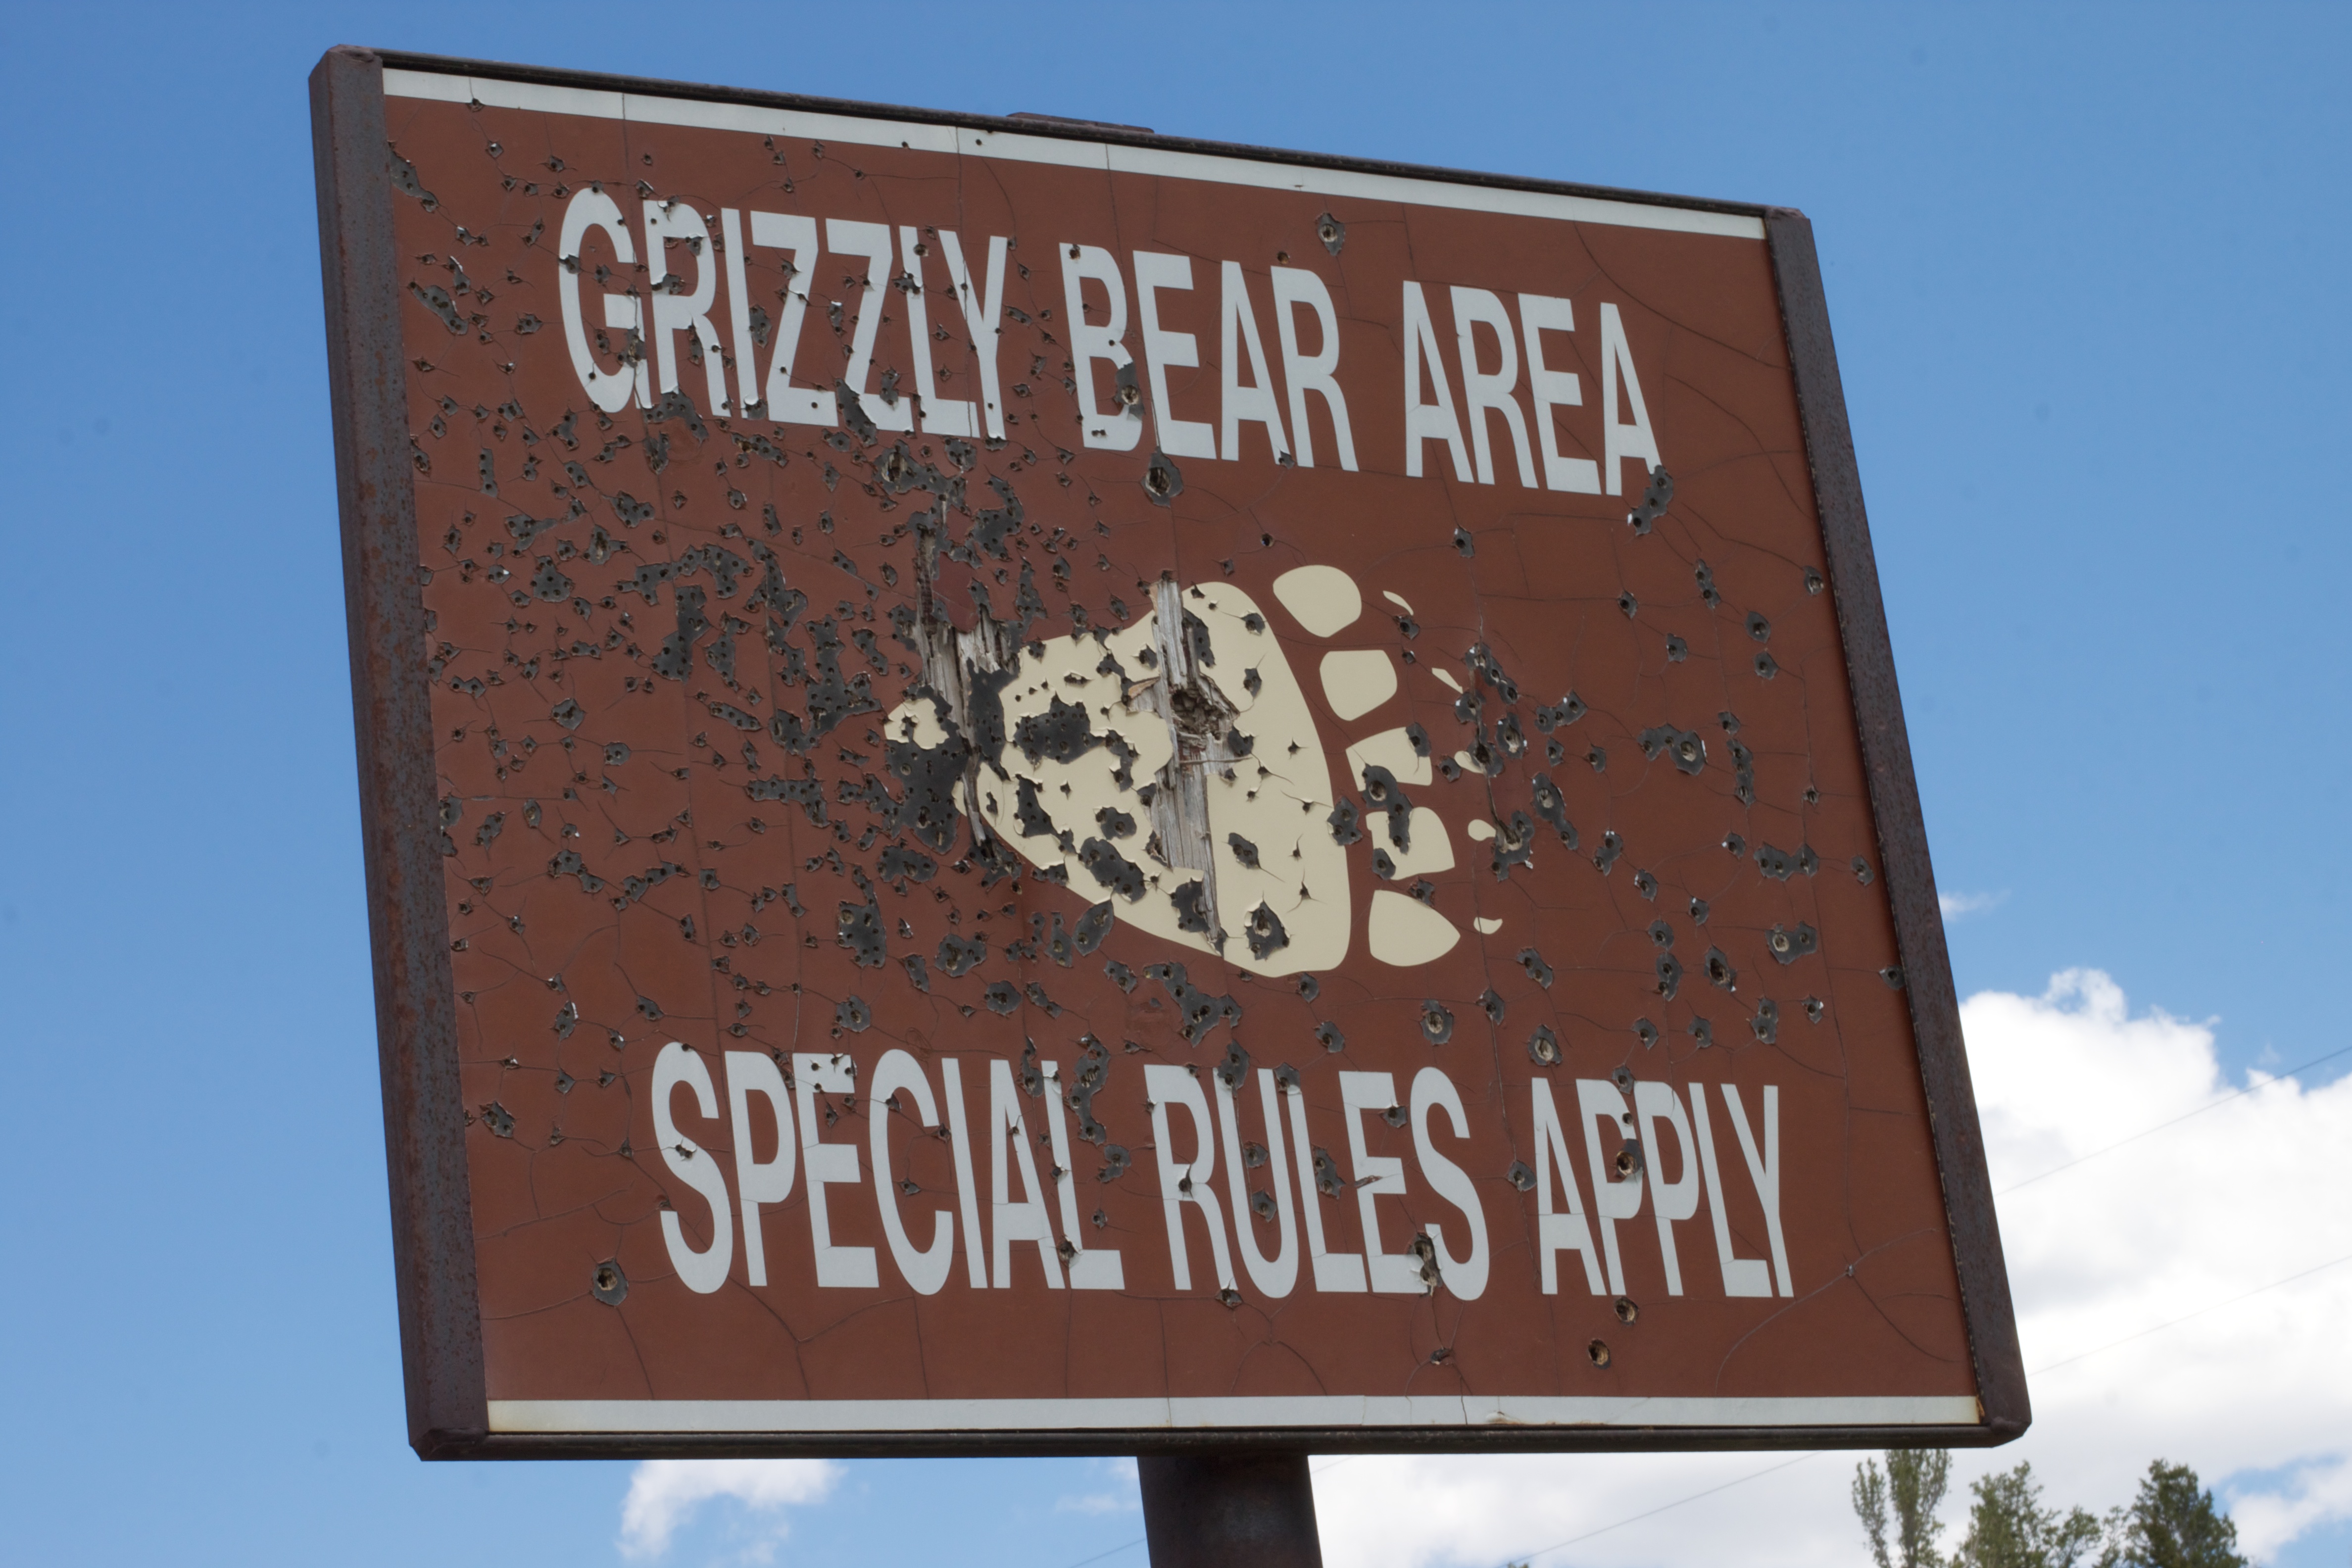
advertising, bear, sign, street sign, signage, odyssey, wyoming, traffic sign